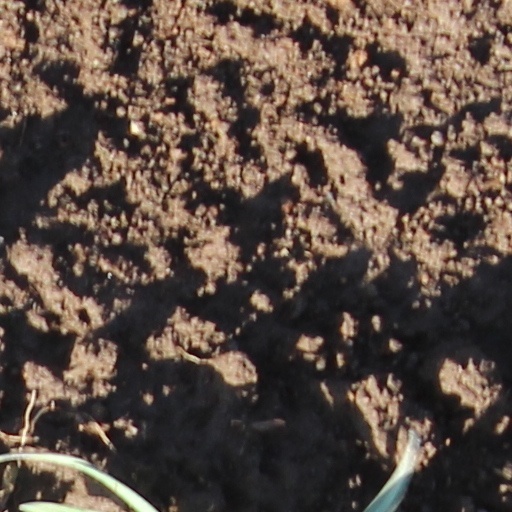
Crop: wheat